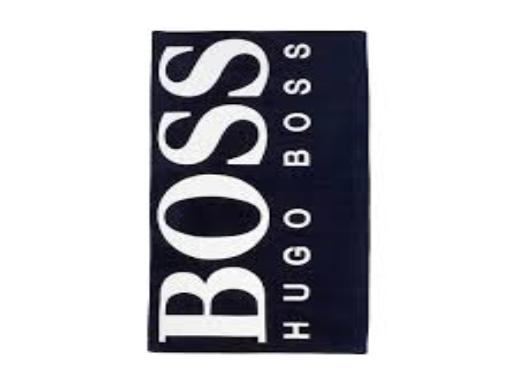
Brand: BOSS
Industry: Others